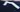
Number: 7